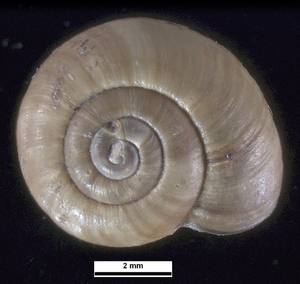
Notodiscus hookeri est une espèce d'escargots terrestres de petite taille, un mollusque gastéropode de la famille des Charopidae. Cet escargot vit sur les îles de la région subantarctique. La particularité de sa coquille, unique parmi les escargots terrestres, est que la partie organique ne contient pas de chitine.